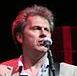
Age: 54